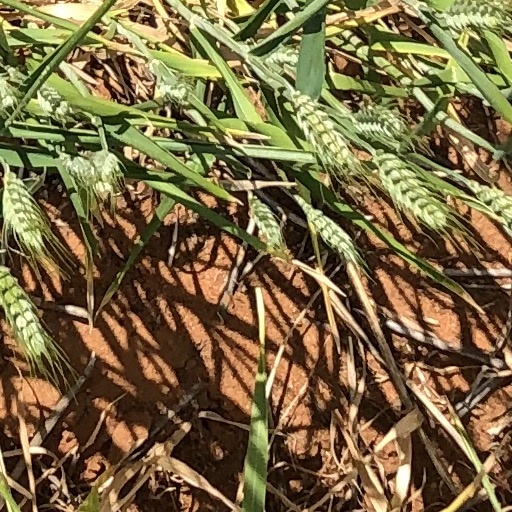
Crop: wheat